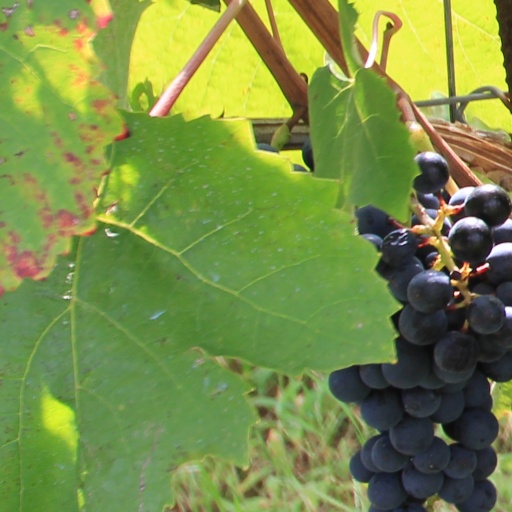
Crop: grape